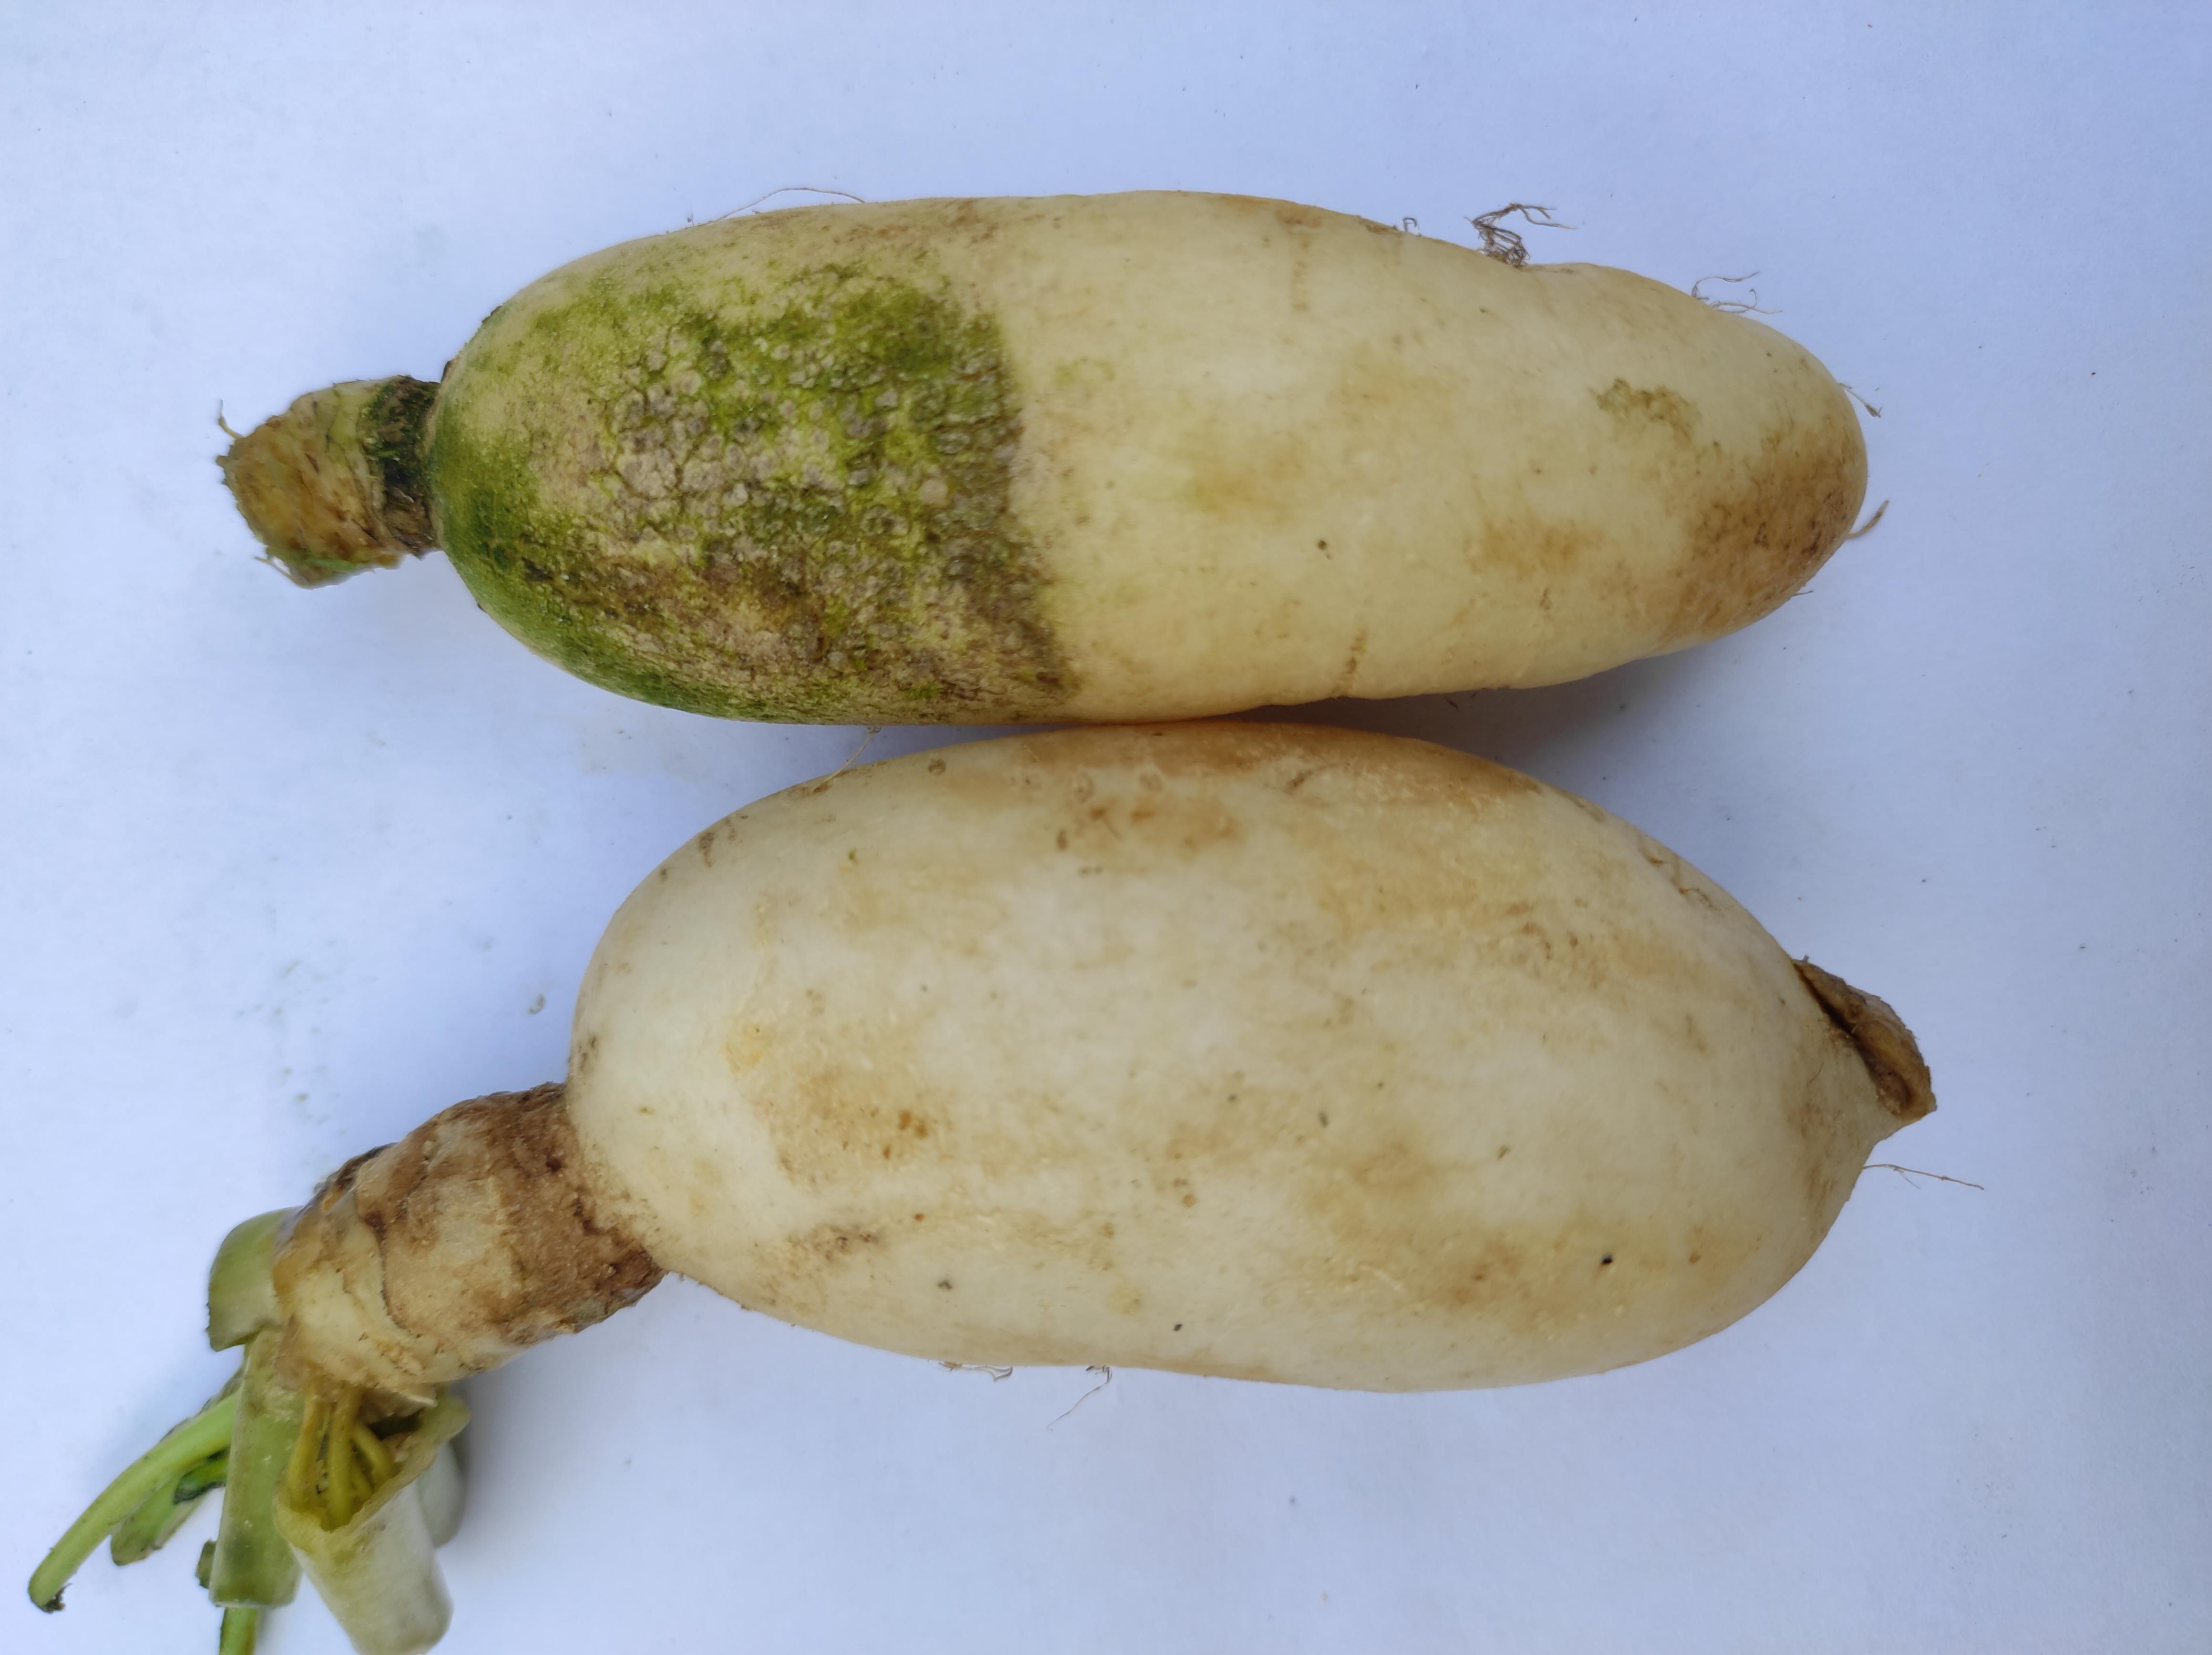
Label: Radish